Louis, Grand Condé

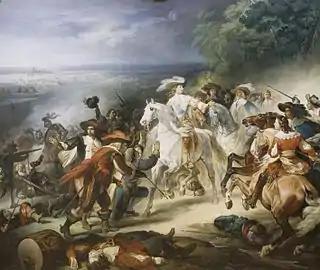
Battle of Rocroi, 19 May 1643, the duc d'Enghien ordering his troops to stop fighting the Spanish, who have come to him to surrender

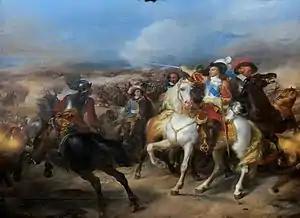
Condé at the Battle of Lens, 20 August 1648

In 1643, Enghien was appointed to command against the Spanish in northern France. He was opposed by Francisco de Melo, and the "tercios" of the Spanish army who were held to be the toughest soldiers in Europe. At the Battle of Rocroi, Enghien himself conceived and directed the decisive victory.